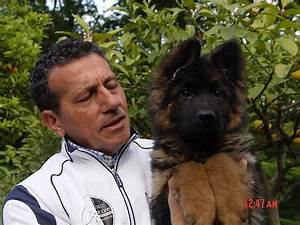
Label: dog